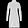
Label: Dress